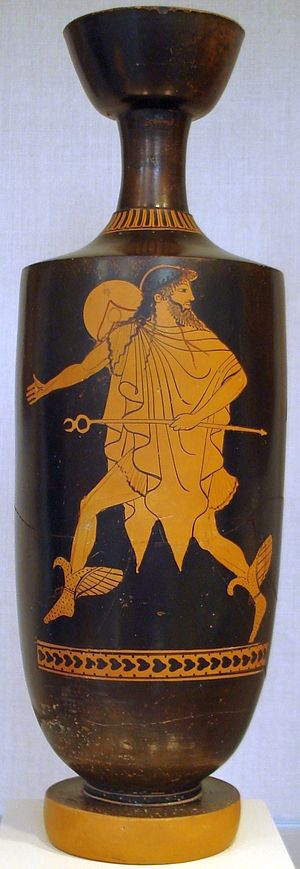
Chlamys
Guden Hermes med chlamys (kort rejsekappe for mænd), petasos (solhat), talaria (vingesko) og hermesstav. Attisk rødfigur-lekyth fra ca. 480-470 f.Kr.
Chlamys var hos oldtidens grækere en let kappe. Den stammer oprindelig fra Thessalien eller Makedonien og anvendtes af efeberne, de ganske unge mænd under deres ryttertjeneste, ligesom Hermes sædvanligvisbærer den; tillige af soldater og jægere.